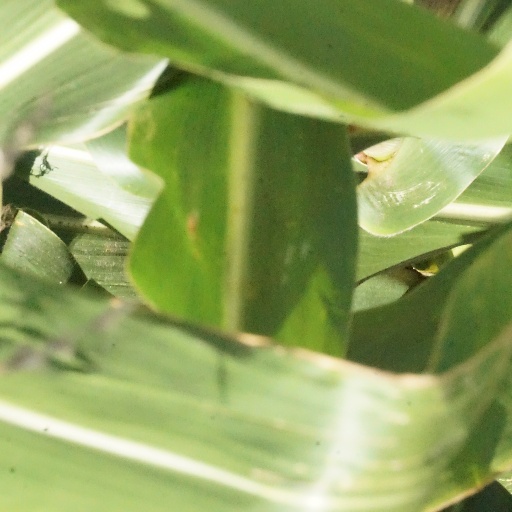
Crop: maize; corn